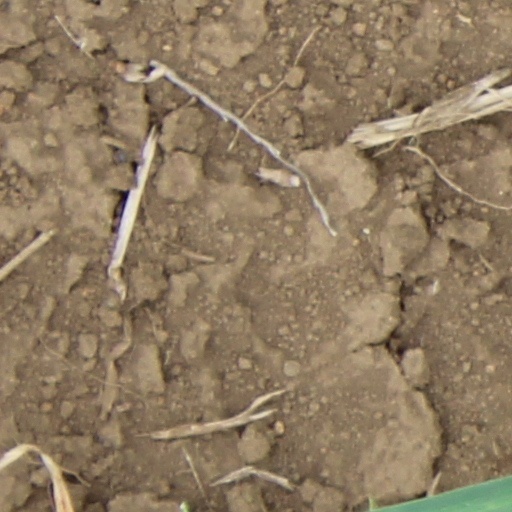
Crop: wheat